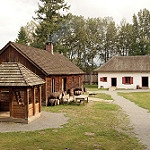
Scene: Outdoor